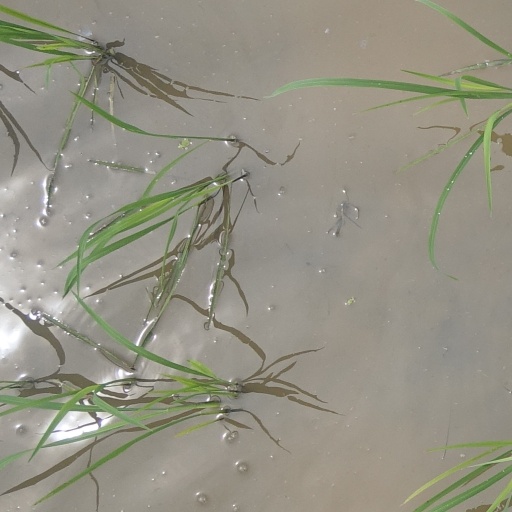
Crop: rice